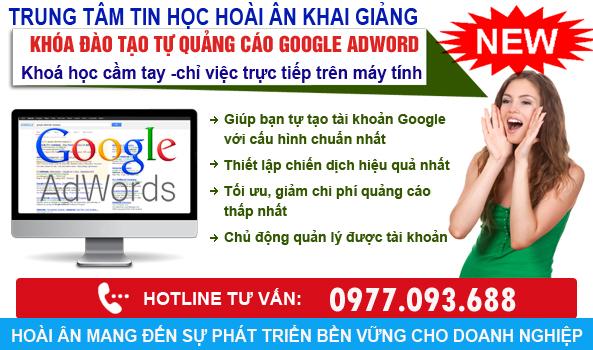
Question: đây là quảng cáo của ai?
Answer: của trung tâm tin học hoài ân